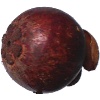
Label: mangostan